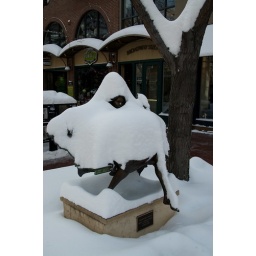
Statue of girl sitting on porch swing covered in snow.